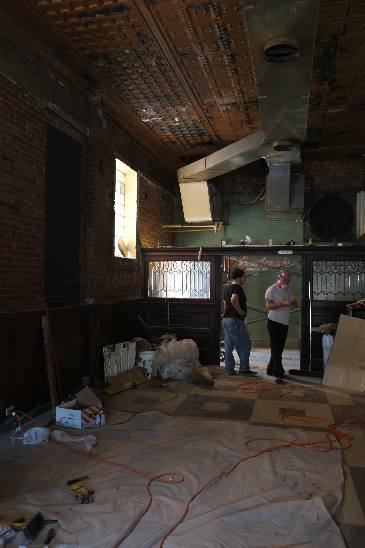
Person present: Yes